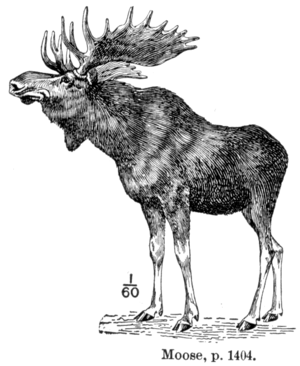
L'économie des Iroquois, telle que l'ont découverte les premiers colons européens, reposait sur une organisation collective de la production qui combinait l'agriculture et des activités comme la chasse et la cueillette. Ce système économique était commun à toutes les tribus de la Confédération iroquoise, qui rassemblait les Iroquois proprement dits. Il était partagé plus largement par l'ensemble des Iroquoiens du Nord : ces peuples apparentés par la langue vivaient sur un territoire qui correspond aujourd'hui à l'État de New York ainsi qu'à la région des Grands Lacs. La Confédération iroquoise s'était constituée, peu de temps avant la venue des Européens, par le regroupement de cinq tribus, les Cinq-Nations, auxquelles s'ajouta plus tard une sixième. Parmi les autres Iroquoiens du Nord, les mieux connus sont les Hurons : bien qu'ennemis traditionnels des Iroquois, ils avaient une organisation économique très similaire à la leur.